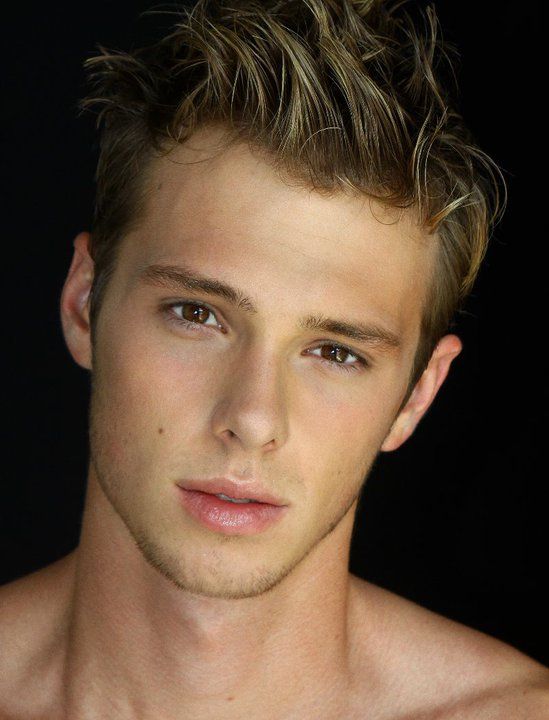
Portrait style: Real Portrait